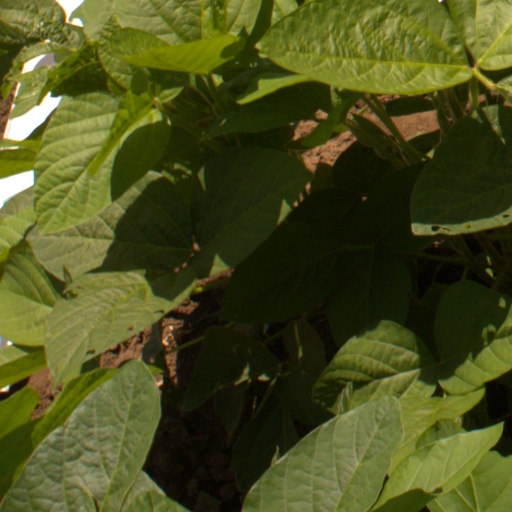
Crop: soybean